English ship Dainty (1588)

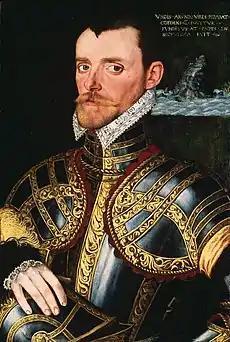
Portrait of Richard Hawkins by an unknown artist in the National Maritime Museum, Greenwich

Hawkins could not make the trip he dreamed of when the ship was ready, as he was forced to sell it to his father. It remained in the service of the Queen's Navy since 1589, during the Anglo-Spanish War. In that year, his father added "Dainty" in the fleet under Martin Frobisher. In 1592, he participated in the Cruising Voyage to the Azores Islands, collaborating in the capture of the Portuguese carrack with a rich cargo, and a 600-ton Biscayan ship loaded with iron. On that occasion the ship's captain was not Hawkins; it was helmed by another captain, namely Thomas Thompson of Harwich.